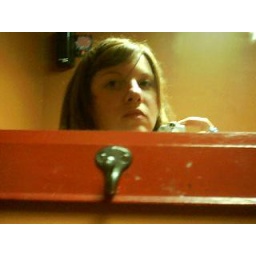
The mirror in the bathroom at Skully's.